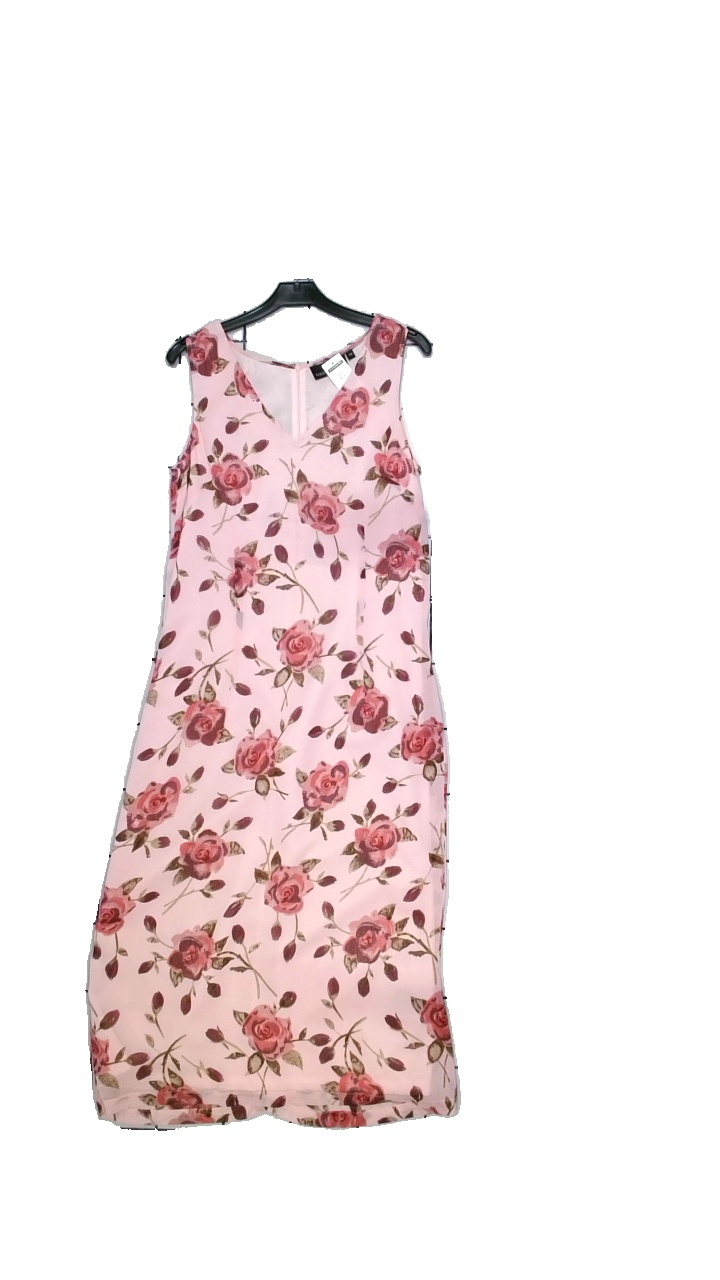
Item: Dress (Ladies)
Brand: Kappahl
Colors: Multicolor, Pink, Purple
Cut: Regular, Long
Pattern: Floral print
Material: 100% viscose
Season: Summer
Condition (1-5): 4
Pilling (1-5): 4
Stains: Minor
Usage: Reuse
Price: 50-100